Beijing West railway station

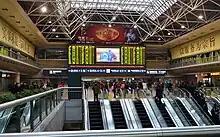
The departure hall in Beijing West railway station, located on the second floor.

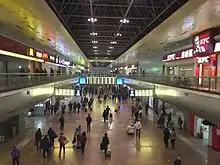

Beijingxi (Beijing West) railway station, colloquially referred to as "West Station", is located in western Beijing's Fengtai District. Opened in early 1996 after three years of construction, it was the largest railway station in Asia with an area of , before being surpassed by Shanghai Hongqiao railway station in platform capacity. The station serves in average 150,000–180,000 passengers per day with a maximum of 400,000 people per day. It was expanded during the 2000s decade, during which several platforms were added. It also has a fairly large number of car-parking spaces.